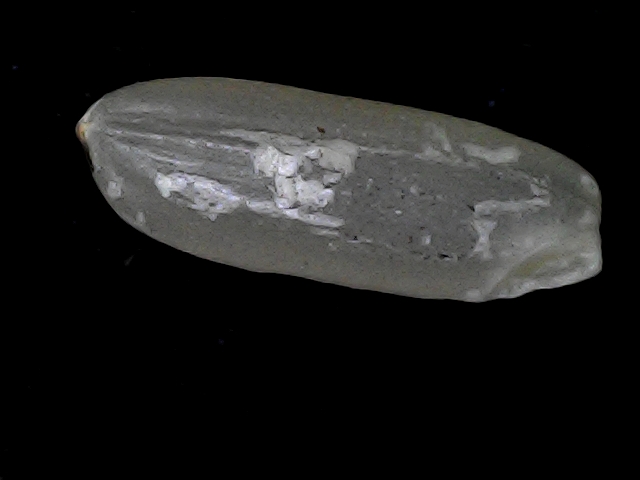
Rice variety: BD56